Monolithic bullet

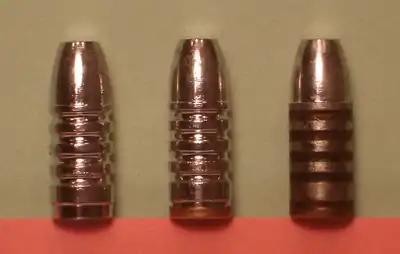
Hard cast solid bullet (left), with gas check (center) and lubrication (right)

Monolithic bullets are bullets constructed from a one solid material, usually metal, and do not have multiple components. Unlike jacketed hollow point bullets (JHP), monolithic bullets do not have a jacket, cup, core, or tip. They are instead a solid material, typically copper or a copper-zinc brass alloy, although historically any bullet made of a single type of metal can be referred to as a monolithic bullet. Monolithic bullets depart quite dramatically from the better known lead- or jacketed bullet, and offer a more environmentally friendly alternative to the toxicity associated with lead bullets. As a result of increasing environmental concerns over the toxicity levels found in lead-based bullets, some areas in the United States of America have banned the use of lead bullets for hunting purposes. This increasing awareness of the dangers of lead bullets has led to the development of the modern monolithic bullet, which now provides a viable and accurate alternative to the use of lead for shooting.